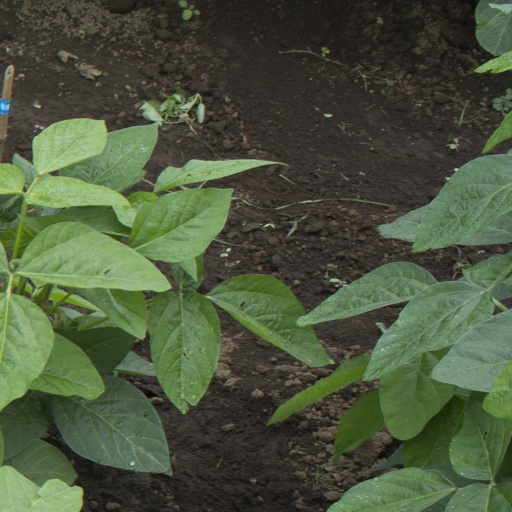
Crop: soybean